Dirty Girl (2010 film)

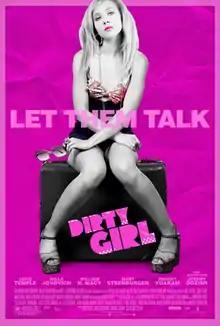
Theatrical release poster

Dirty Girl is a 2010 American coming-of-age comedy-drama film written and directed by Abe Sylvia. It stars Juno Temple, Milla Jovovich, William H. Macy, Mary Steenburgen, Dwight Yoakam, and Jeremy Dozier. The film premiered at the Toronto International Film Festival on September 12, 2010, and received a limited theatrical release in the United States on October 7, 2011, by The Weinstein Company.